Belvedere 21

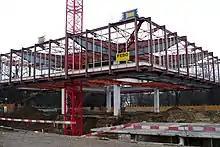
The building during the restoration work in 2009

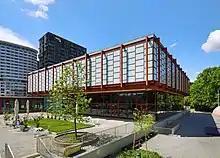
... and after the completion of the restoration work

On 13 June 2008, renovation work started under the supervision of Adolf Krischanitz, a former student of Karl Schwanzer at Vienna University of Technology. At a cost of 31.9 million euros, the carrying capacity of the steel structure was adapted to the requirements of the building code. The ceilings were cleaned of asbestos and the original glass roof was made shatterproof. The large window profiles were replaced with energy-saving double glazing. The work also entailed providing additional space by re-erecting the 75 meter long original porch from the 1960s and by lowering the area in front of the structure, transforming it into an atrium crossed by an access bridge. A six-storey office tower on the former parking lot was added with lettering describing the building's purpose. On 20 September 2011 Federal Minister Claudia Schmied attended the celebration of the completion of the building, following the awarding of the "BC21 Art Award" for young, innovative artists.